Agniya Kuznetsova

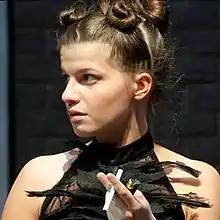
Agniya Kuznetsova in character at the premiere of "Closer" in 2010

Agniya Evgenevna Kuznetsova (born 15 July 1985) is a Russian theater and film actress. She appeared in more than twenty films since 2005.